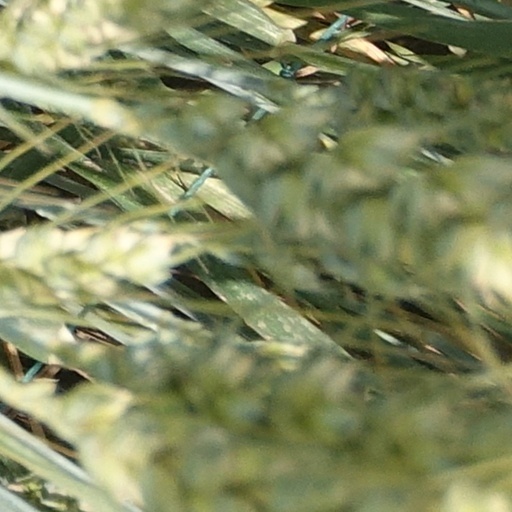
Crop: wheat